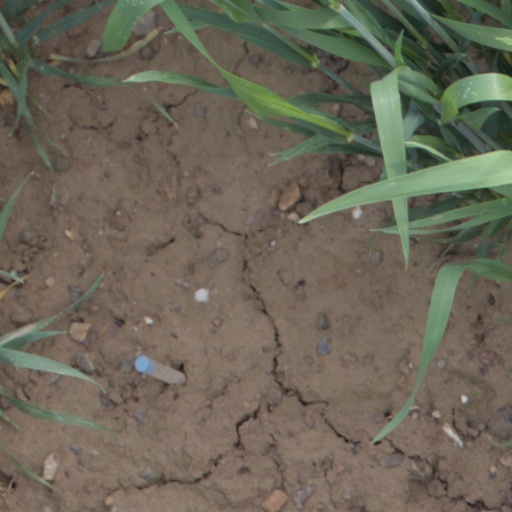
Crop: wheat